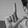
ASL letter: L